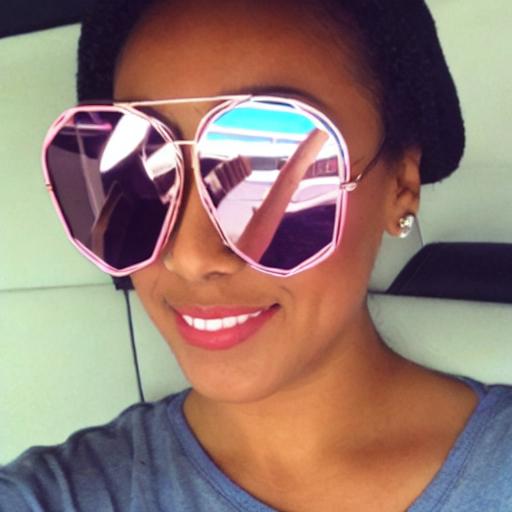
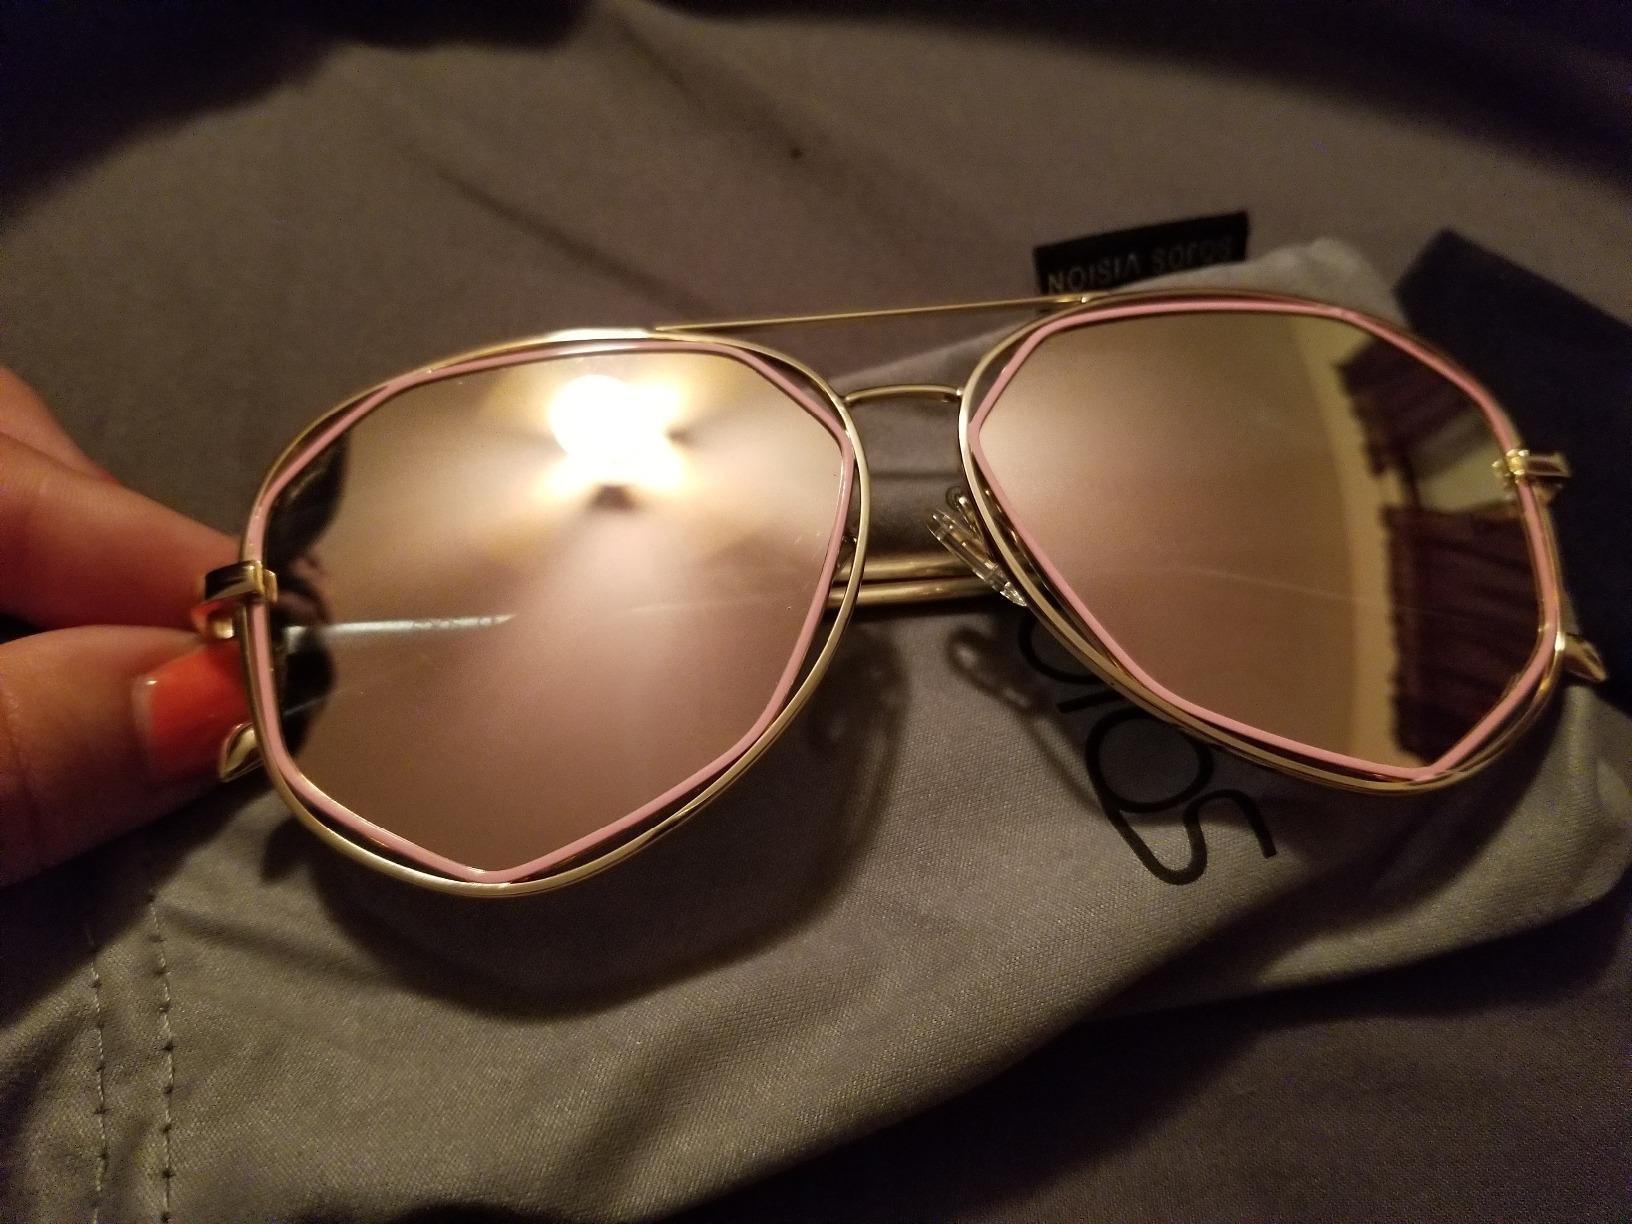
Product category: accessories_sunglasses
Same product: no